Nitriansky Hrádok

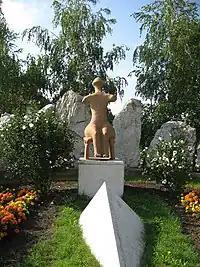
The sculpture of Venus of Hradok

A famous find was a Neolithic (Lengyel culture) figurine of a sitting woman, which was dubbed "Hrádocká Venuša", or the Venus of Hradok. "Venus" is an umbrella term used in archaeology for objects of this type. The figurine was depicted on Slovakia's two-koruna coin. In 1997 a statue by Jaroslav Gubric was erected at Hradok, an enlarged copy of the figurine.